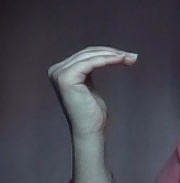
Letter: haa